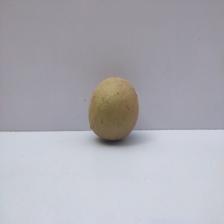
Size: Large